Civil War II

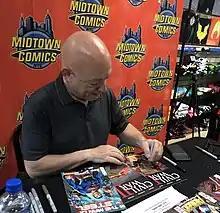
Writer Brian Michael Bendis signing copies of the central miniseries' first issue at Midtown Comics in Manhattan

The idea of the sequel was conceived at one of Marvel's semi-annual editorial retreats. Axel Alonso, editor-in-chief of Marvel Comics, stated that unlike other major comic book storylines which take years of planning, he only had three to four months to plan "Civil War II". This abbreviated timetable was necessary in order to capitalize on the release of the feature film "", which was released in May 2016.